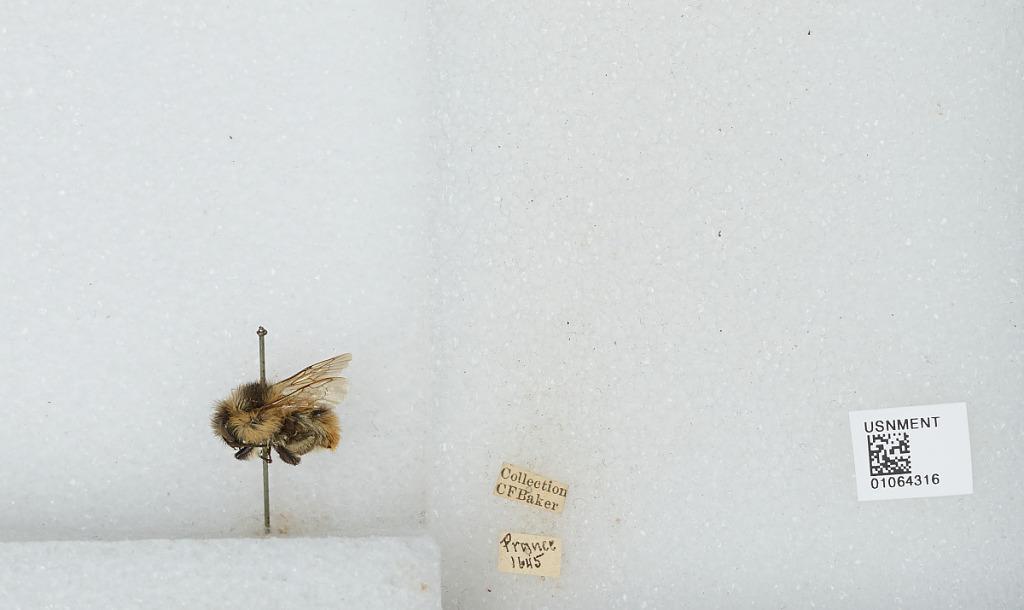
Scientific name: Bombus sp.
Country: France